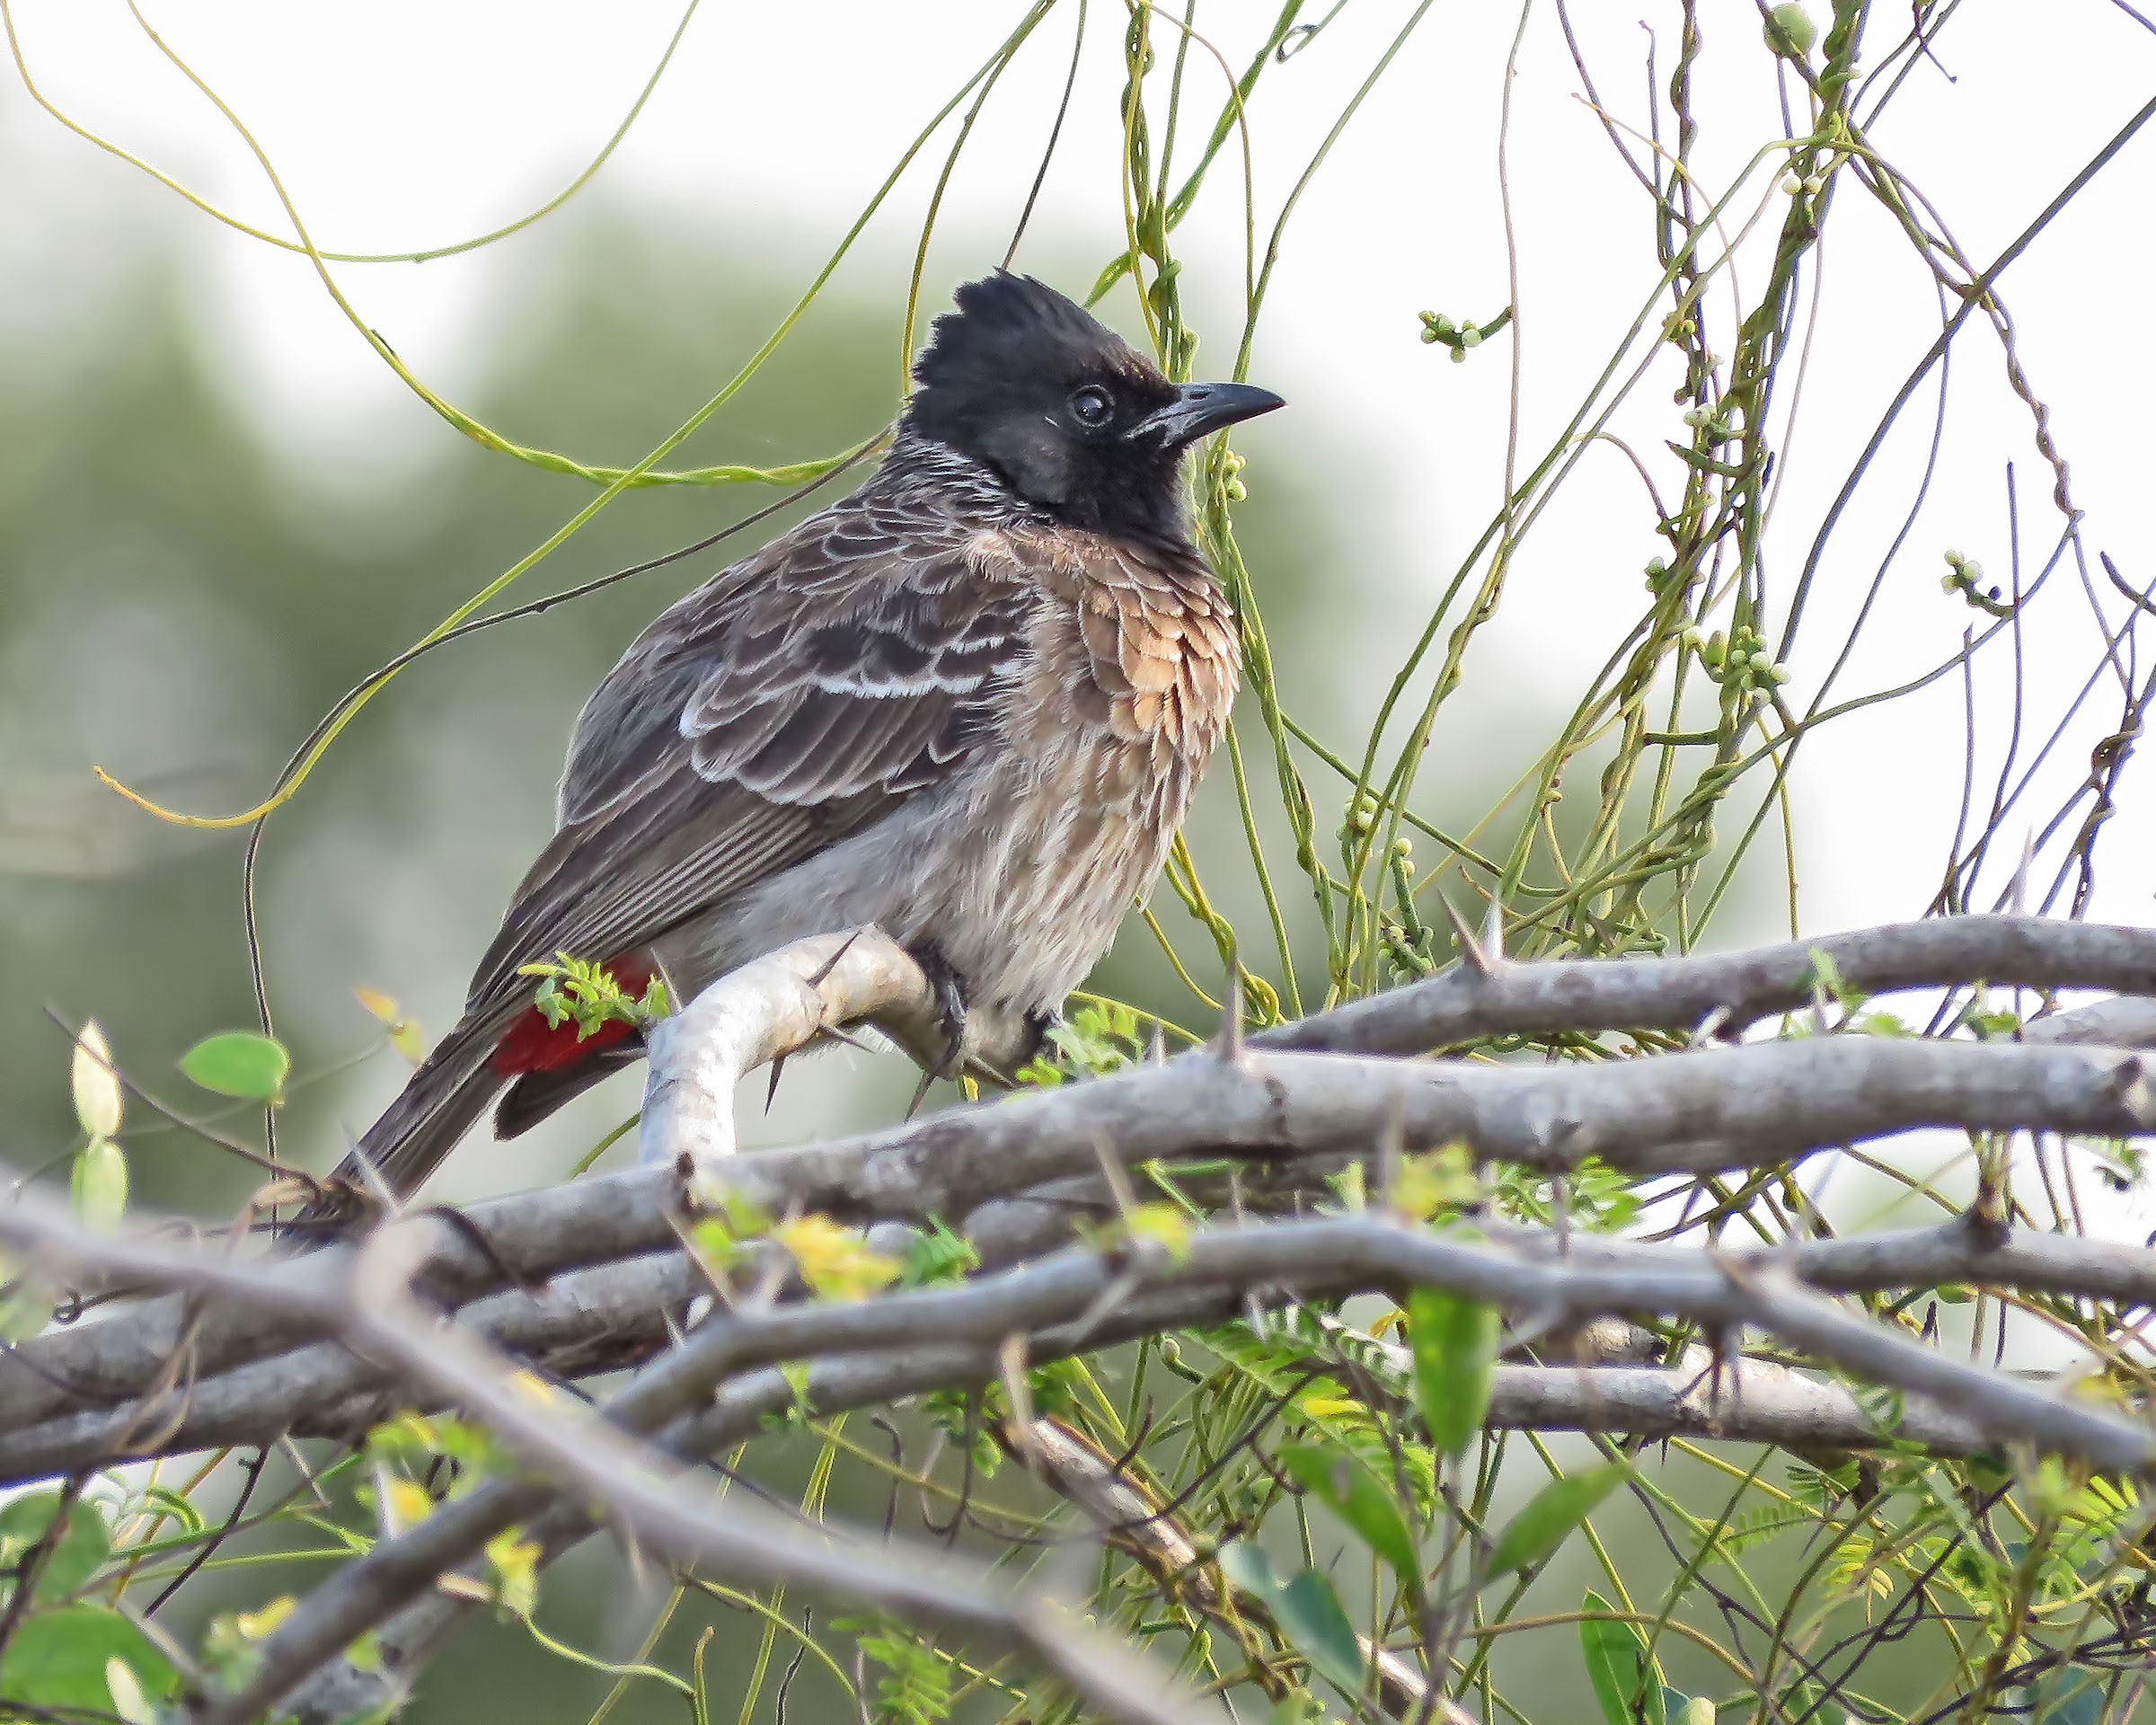
branch, bird, wildlife, beak, robin, fauna, aves, vertebrate, sparrow, india, finch, blackbird, ariansuresh, skanfarmhouse, nellore, andhrapradesh, bulbul, passeriformes, pycnonotuscafer, redventedbulbul, pycnonotus, pycnonotidae, sx602015img7341, perching bird, emberizidae